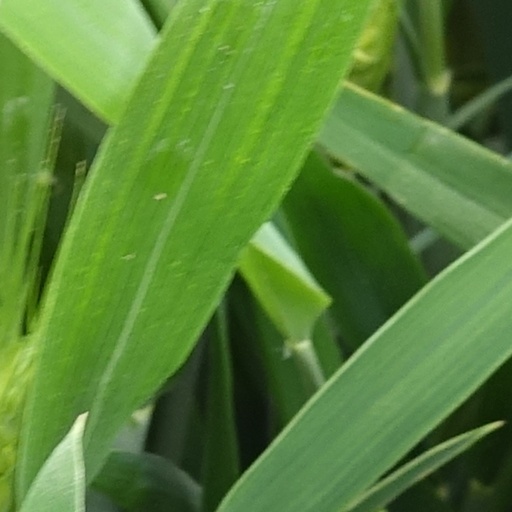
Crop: wheat